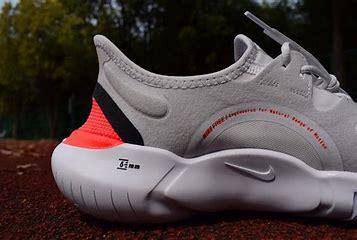
Brand: Nike
Model: Free RN 5